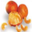
Label: orange